Barabbas (1961 film)

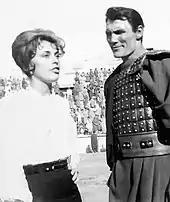
Sharon Tate and Jack Palance behind the scenes of the film

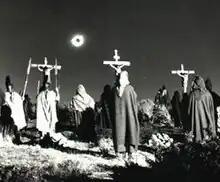
The scene where the solar eclipse of February 15, 1961, was used to recreate the crucifixion darkness

Before major casting began, Yul Brynner was actively considered for the title role of Barabbas, yet never got the part. His previous Biblical film roles were Rameses II in "The Ten Commandments" and Solomon in "Solomon and Sheba".